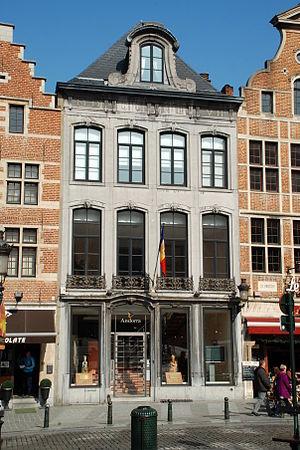
Belgique - Bruxelles - Rue de la Montagne n°10
La rue de la Montagne est une rue de Bruxelles, en Belgique, située dans le quartier de la Putterie, près de la Gare de Bruxelles-Central.